Vivian Cheruiyot

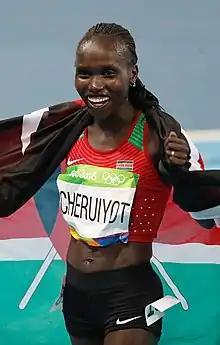
Cheruiyot at the 2016 Rio Olympics

Vivian Jepkemoi Cheruiyot (born 11 September 1983) is a Kenyan long-distance runner. She represented Kenya at the Summer Olympics in 2000, 2008, 2012, and 2016, winning the silver medal in the 5,000 metres and bronze in the 10,000 metres at the 2012 London Olympics as well as gold in the 5,000 m and silver in the 10,000 m at the 2016 Rio Olympics, setting a new Olympic record in the former. Cheruiyot won the silver medal in the 5,000 m at the 2007 World Championships in Athletics and became the world champion in the event at the 2009 edition, repeating this achievement in 2011, when she also won the 10,000 m. She added gold for the latter event at the 2015 World Championships in Athletics. After taking a silver in the 3,000 metres at the 2010 World Indoor Championships, Cheruiyot won a number of outdoor 5,000 m titles that year, becoming Commonwealth Games, African and Continental Cup champion, as well as winning the Diamond League title.